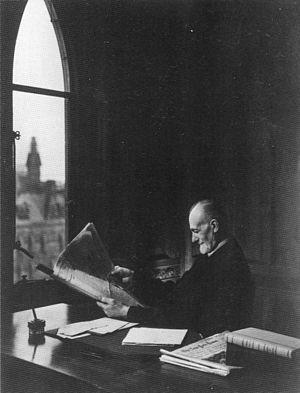
Julien-Édouard-Alfred Dubuc est un homme d'affaires et homme politique canadien surtout reconnu pour son rôle considérable dans le développement économique et industriel de la région du Saguenay-Lac-Saint-Jean. De 1896 à 1922, il est à la tête de la Compagnie de Pulpe de Chicoutimi, la première entreprise canadienne-française multinationale œuvrant dans le domaine des pâtes et papiers. Ardent défenseur de l’émancipation économique des canadiens-français, il encouragera la formation des premiers syndicats catholiques dans son entreprise et sera le député fédéral de la circonscription Chicoutimi—Saguenay et le maire de Chicoutimi.